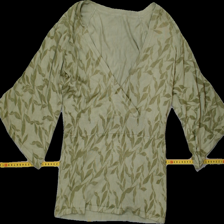
View: front
Type: Top
Category: Ladies
Brand: Not Applicable
Colors: Green
Material: 55% Wool 45% Cotton
Pattern: Floral print
Cut: V-collar
Season: All
Trend: No trend
Stains: No
Damage: 0
Price range: <50
Recommended usage: Export